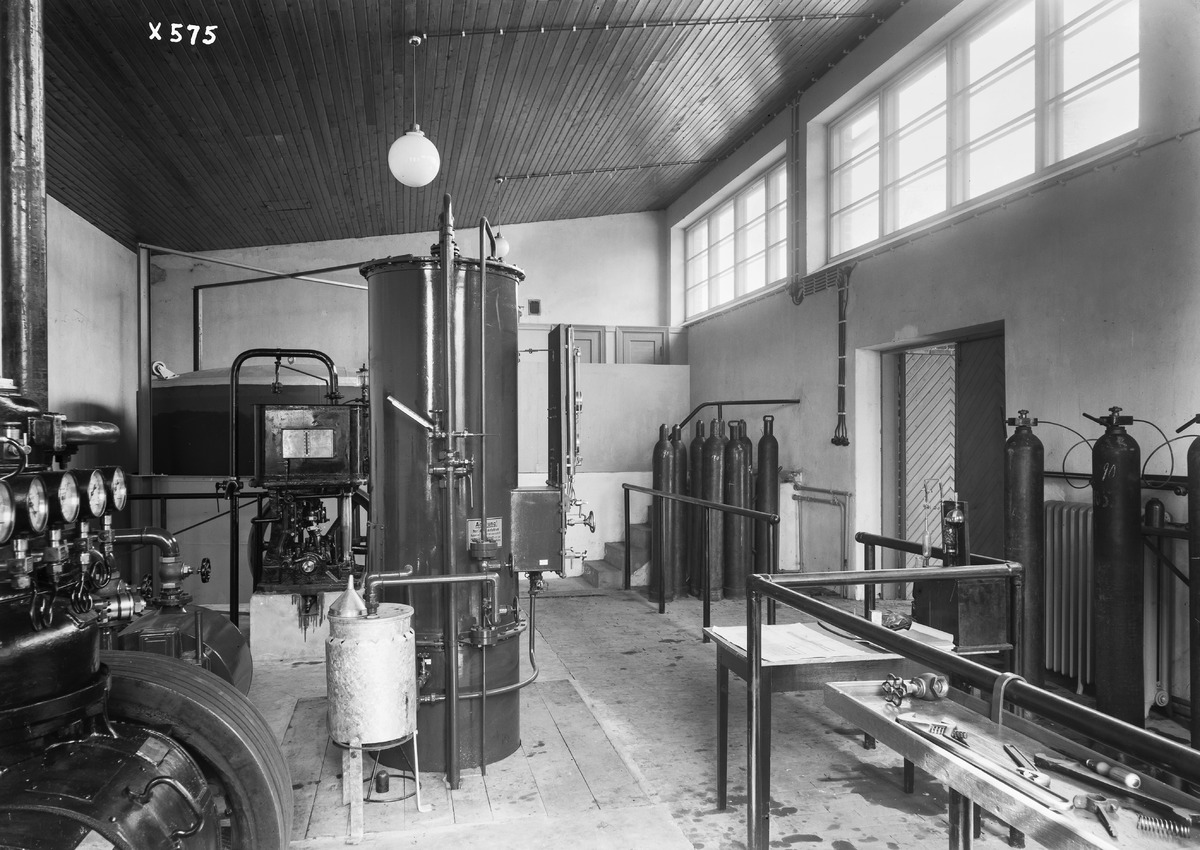
Kaasutehdas Oy AGA Ab:n koneistoa
Machinery in the gas factory of Oy AGA Ab
sisällön kuvaus: Kaasutehdas Oy AGA Ab:n koneistoa 30.8.1935. content description: Machinery in the gas factory of Oy AGA Ab on August 30, 1935.
Vuosi: 1935
Paikka: , Suomi, Suomi
Aiheet: Oy AGA Ab; sisäkuva; koneet; koneistot; tehtaat; factories; machines; machinery